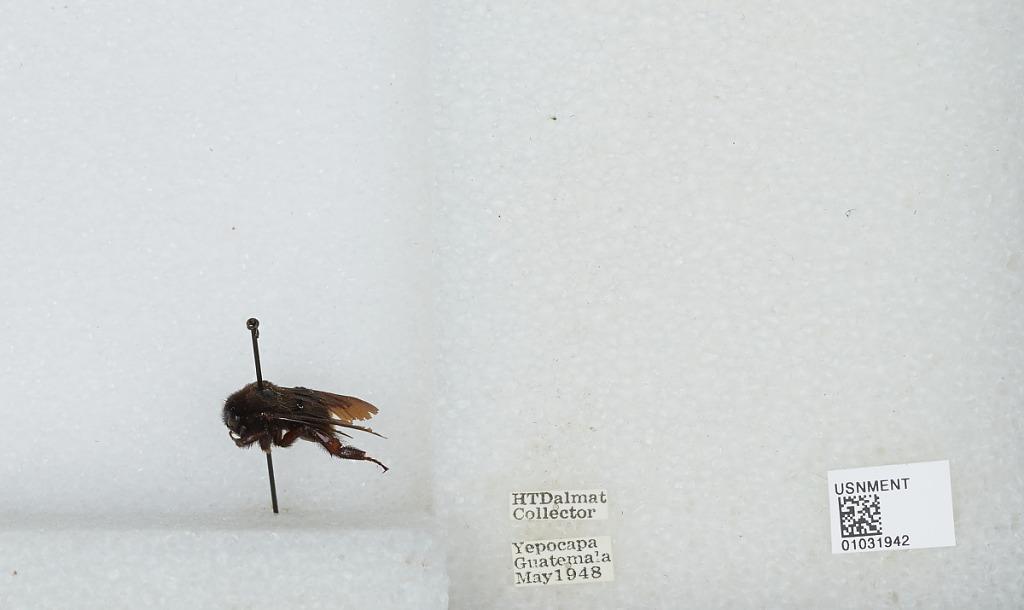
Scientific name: Bombus (Pyrobombus) mixtus Cresson
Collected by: H. Dalmat
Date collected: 1948-5-
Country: Guatemala
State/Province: Yepocapa